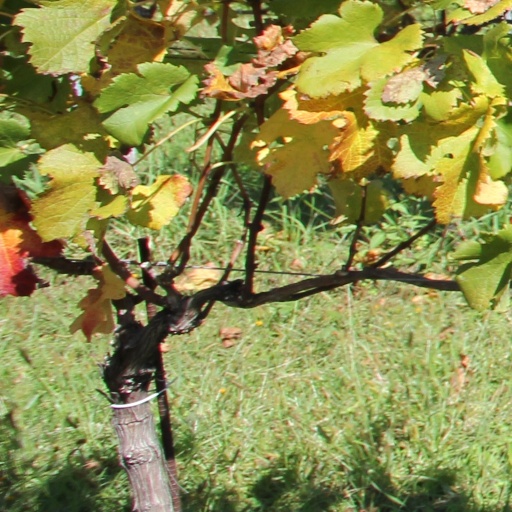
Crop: grape